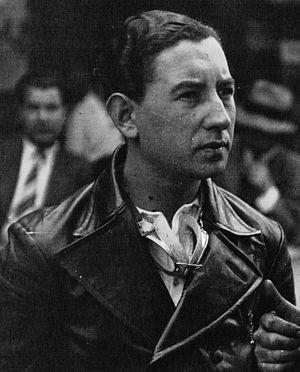
Guillaume Laurent Moll dit Guy Moll, né le 28 mai 1910 en Algérie et mort le 15 août 1934 près de Pescara, est un pilote automobile français de la première moitié des années 1930.